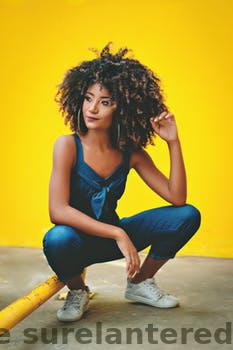
Label: Watermark